Reil, Germany

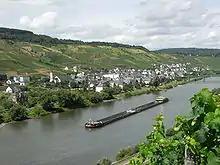
Reil, seen from the south

Reil is an "Ortsgemeinde" – a municipality belonging to a "Verbandsgemeinde", a kind of collective municipality – in the Bernkastel-Wittlich district in Rhineland-Palatinate, Germany. Reil is strongly characterized by winegrowing and tourism. It was the second capital of the "Kröver Reich", a Carolingian crown estate that existed until the French Revolution.